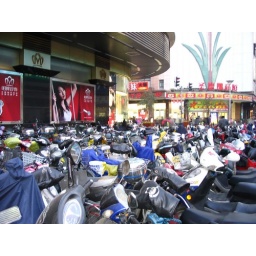
forest of motorcycles in Shanghai